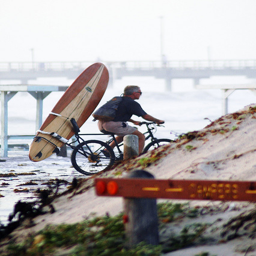
a man rides his bicycle uphill with a surf board
A man in the background riding his bike with a surfboard carrier on it.
a man on a bike with a surf board on the back
There is a man on bicycle with a surf board strapped to the back.
A man riding a bike with a surfboard attached to the back.